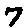
Label: 7